Paul Janish

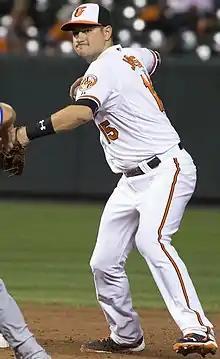
Janish with the Baltimore Orioles

Paul Ryan Janish (born October 12, 1982) is an American baseball coach and former professional baseball shortstop. He is currently the Director of Player Development for the Chicago White Sox of the American League. He played in Major League Baseball (MLB) for the Cincinnati Reds, Atlanta Braves, and Baltimore Orioles.